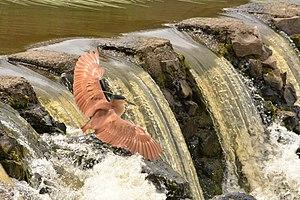
Victoria est un État fédéré australien situé dans le Sud-Est de l'île principale de l'Australie.